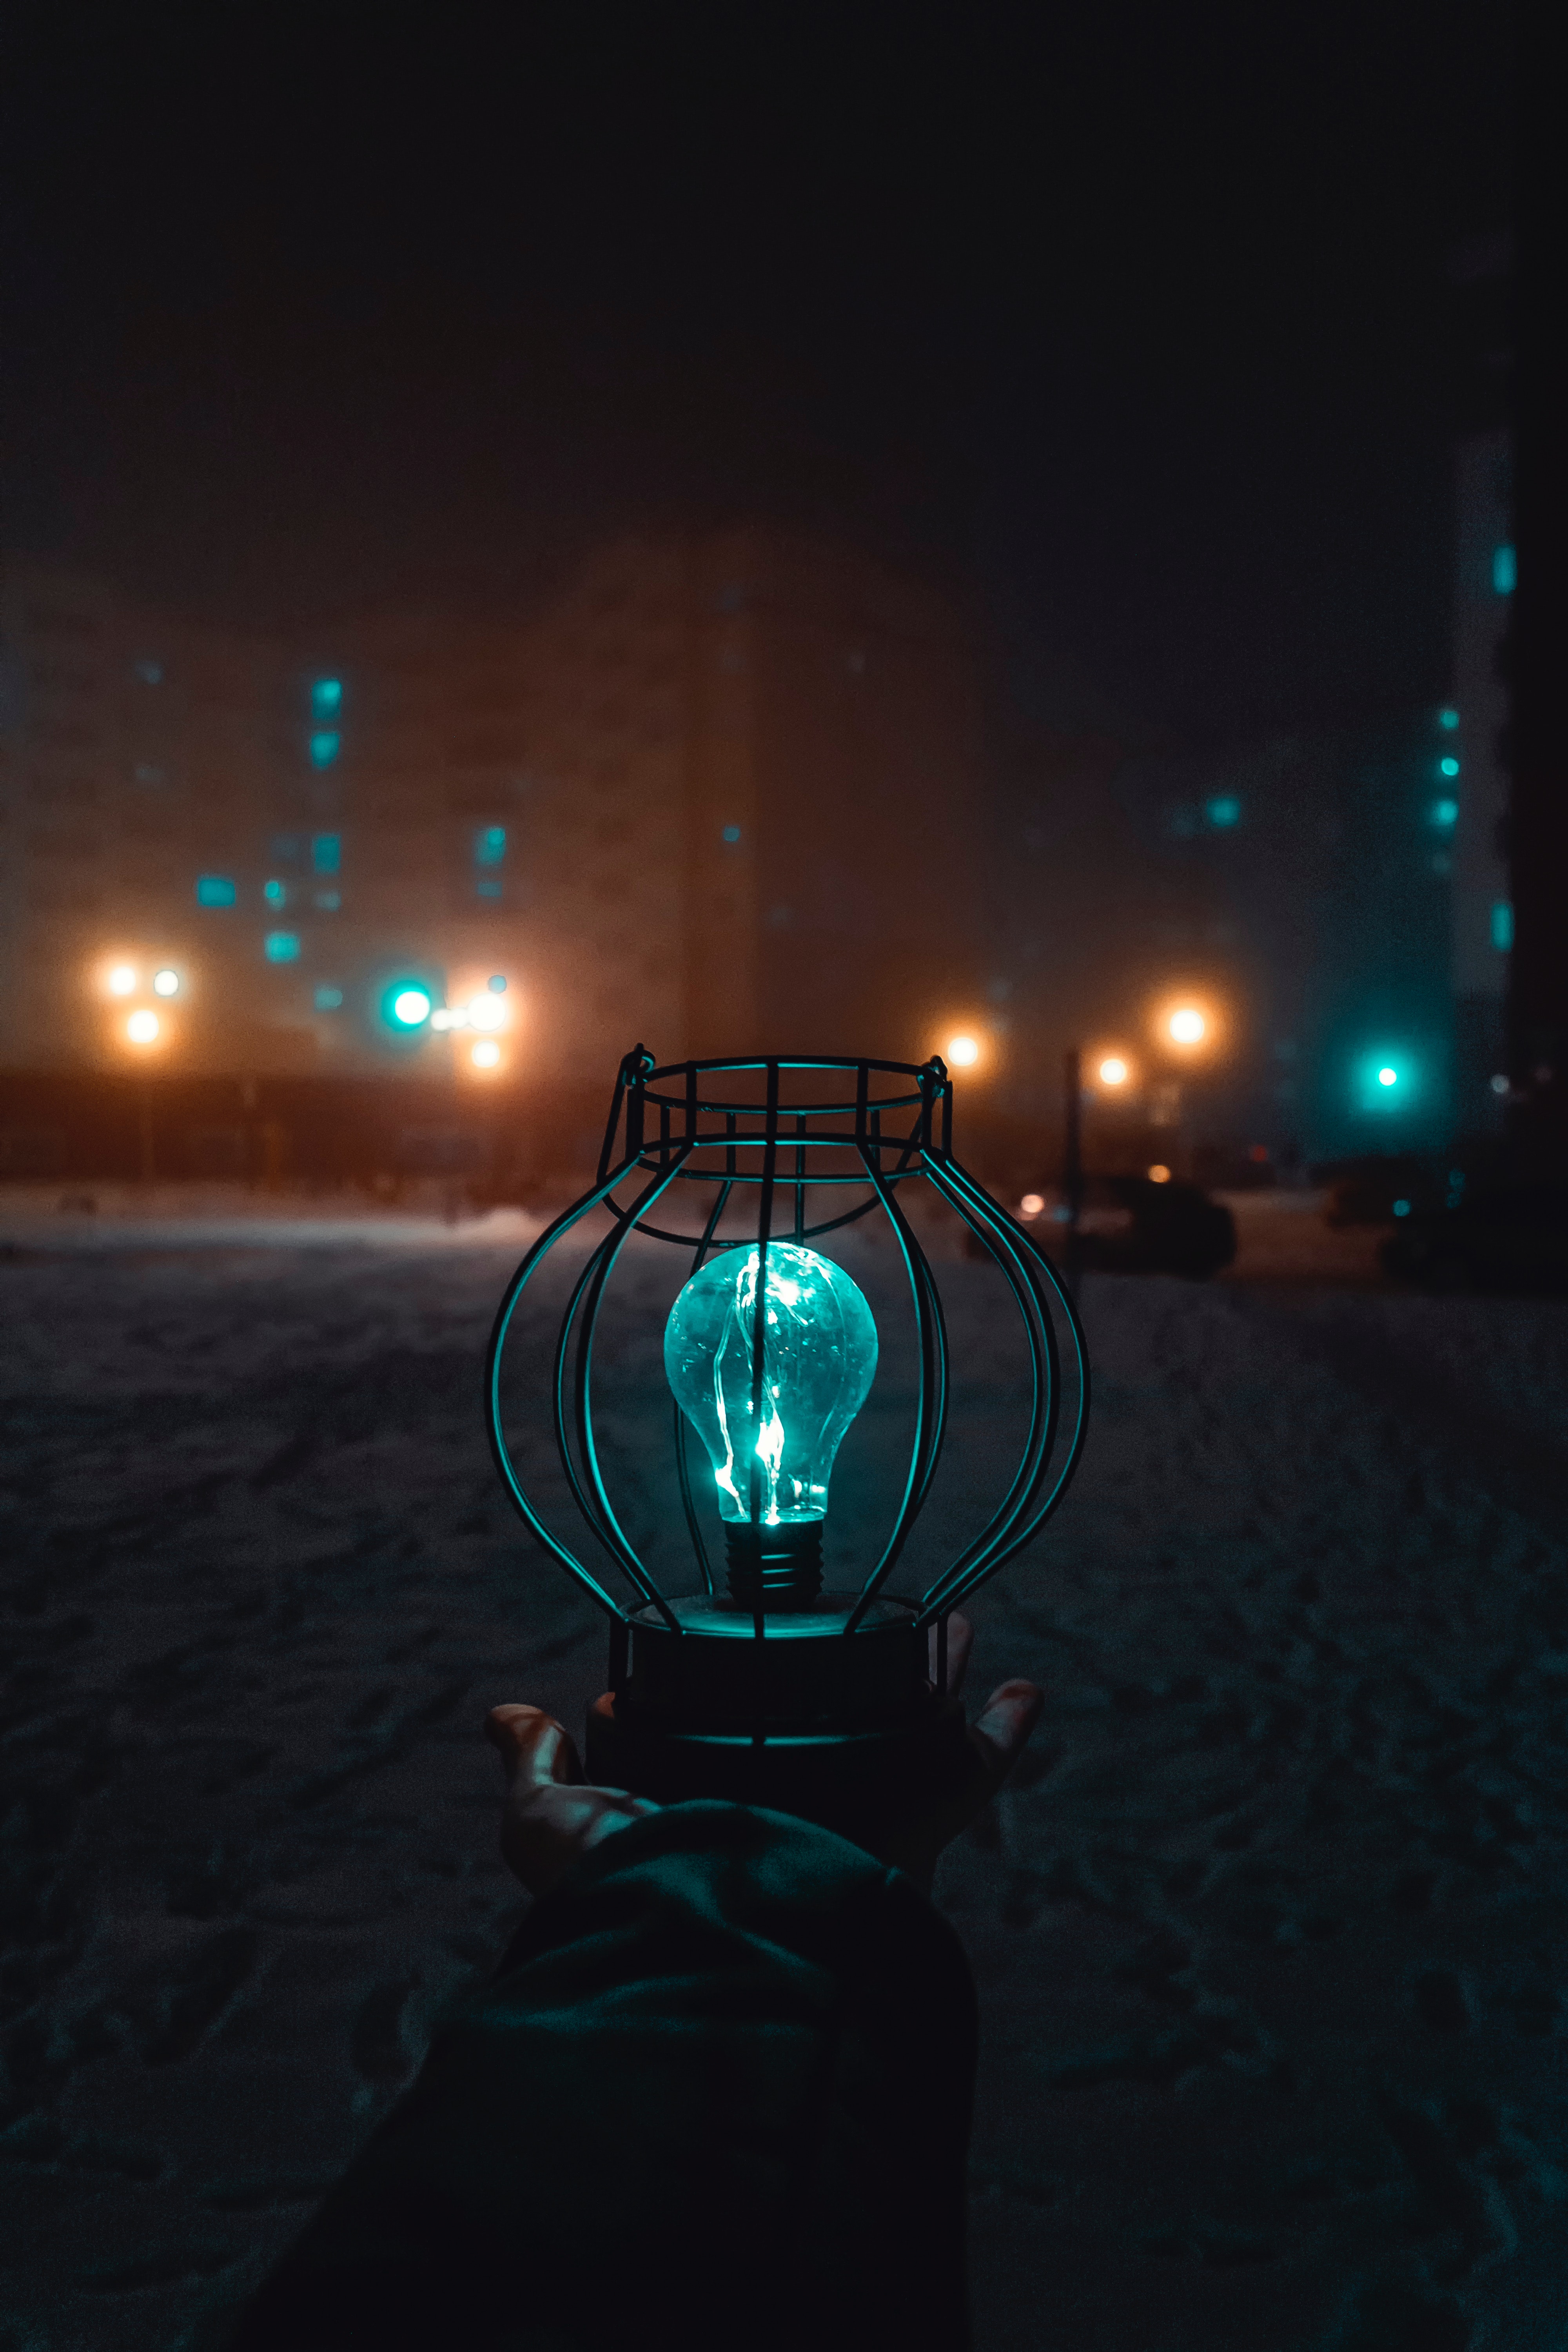
green, light, lighting, automotive lighting, night, darkness, neon, lens flare, midnight, Visual effect lighting